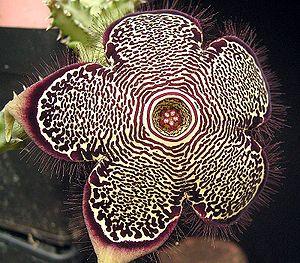
Edithcolea est un genre monotypique avec une seule espèce Edithcolea grandis. Autrefois classé dans la famille des Asclepiadaceae, elle est maintenant dans la sous-famille Asclepiadoideae de la famille des Apocynaceae. Elle est originaire d'Afrique et de la Péninsule Arabique.